National Museum of Rural Life

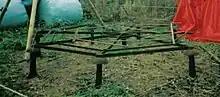
A cast-iron stathel at the farm

Wester Kittochside has two stathels, both made in Edinburgh. The structure is basically a cast-iron version of a set of staddle stones with its upper wooden framework. These rare survivals are still in use for supporting ricks, keeping the material well aired and dry underfoot, as well as free from rats and mice which cannot run up the legs of the structure and make it "up and over" the "mushroom shaped" tops and thence into the hay, etc.